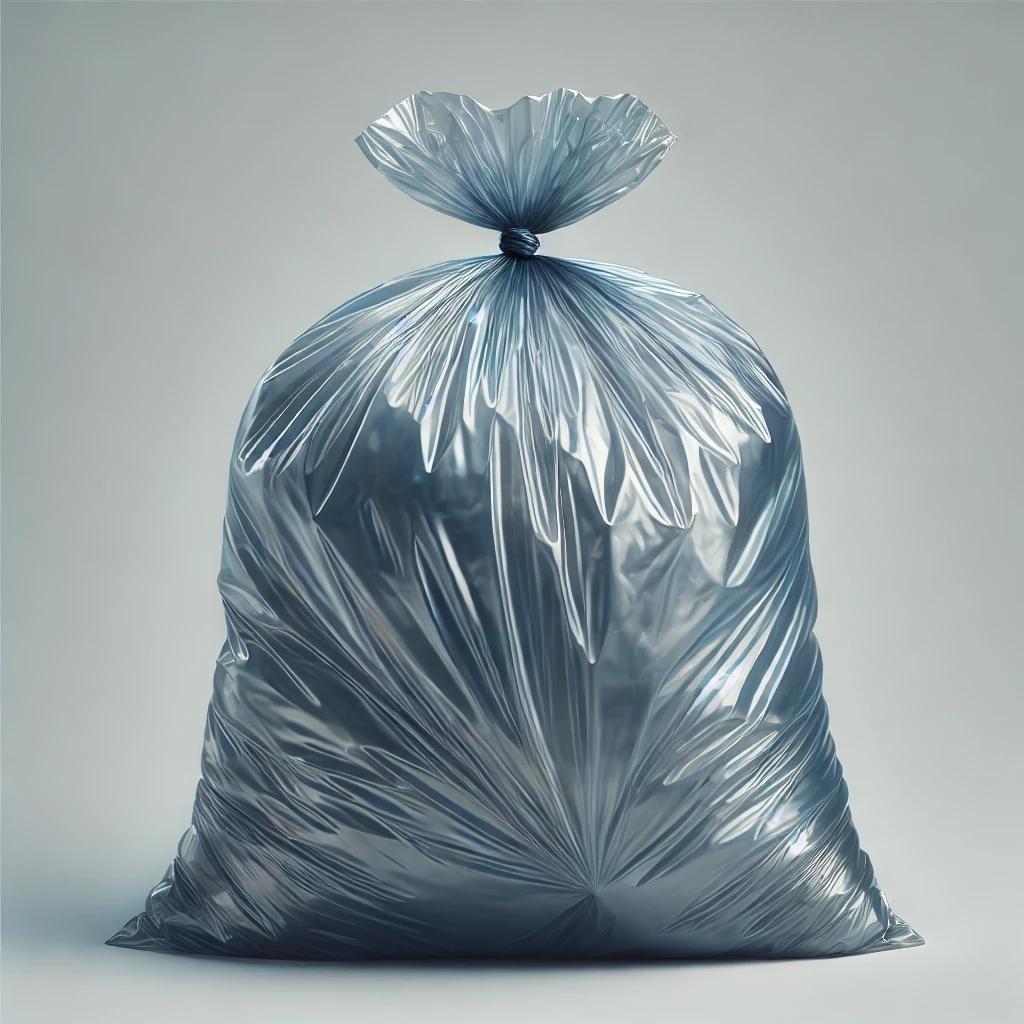
Etiqueta: plástico